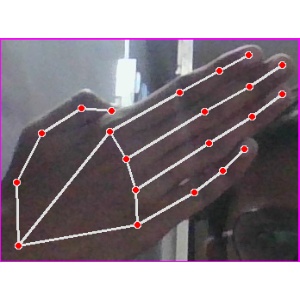
अक्षर: घ